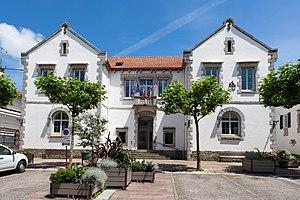
Mairie de Saint-Pée-sur-Nivelle
Saint-Pée-sur-Nivelle est une commune française située dans le département des Pyrénées-Atlantiques, en région Nouvelle-Aquitaine.